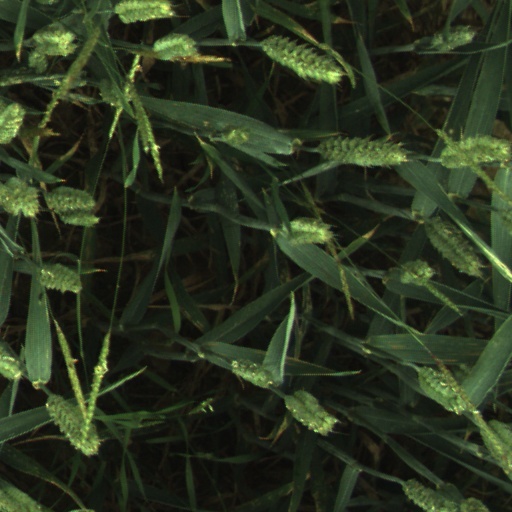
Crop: wheat